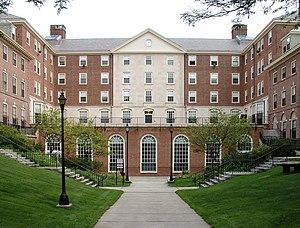
L'Université Brown est une université privée américaine fondée en 1764 et située à Providence, dans l’État du Rhode Island. Elle fait partie de la Ivy League.